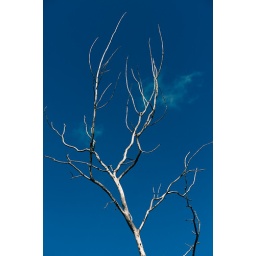
white tree against blue sky